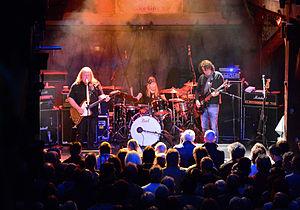
Gov't Mule est un groupe de blues rock américain. À fortes influences de rock sudiste, le groupe est formé en 1994 par Warren Haynes, Allen Woody et Matt Abts.